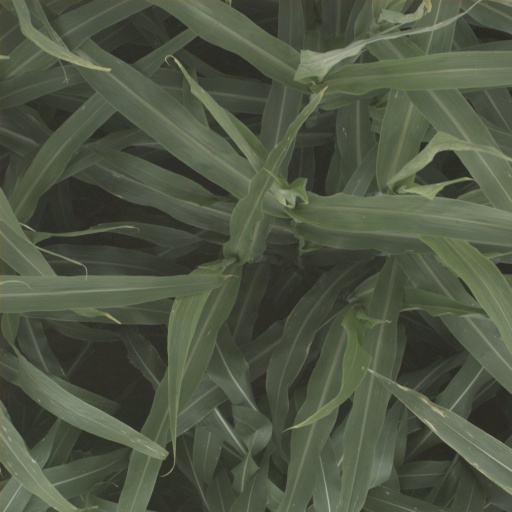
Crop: sorghum